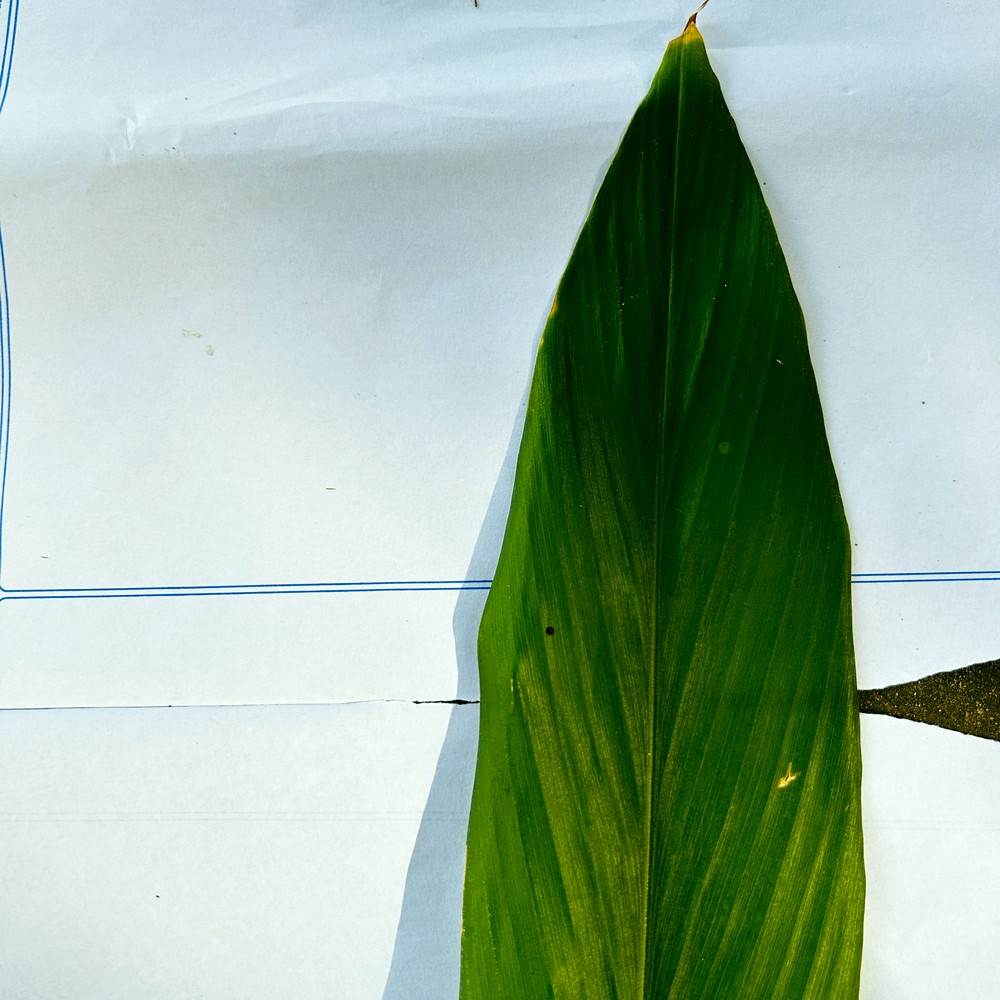
Label: Healthy Leaf